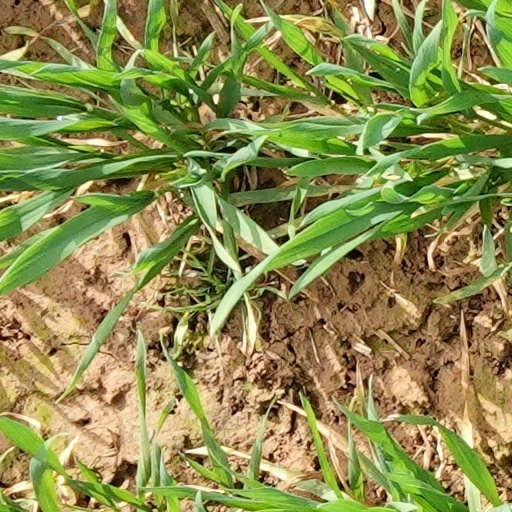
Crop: wheat